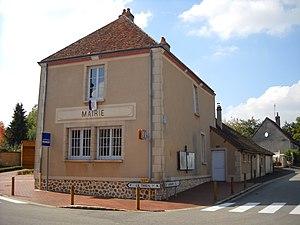
La mairie de Saint-Hilaire-sur-Erre, Orne, France.